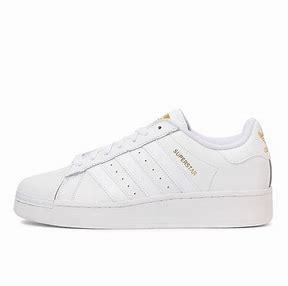
Brand: Adidas
Model: Superstar XLG